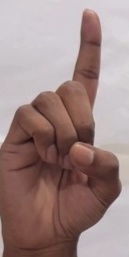
ASL sign: D